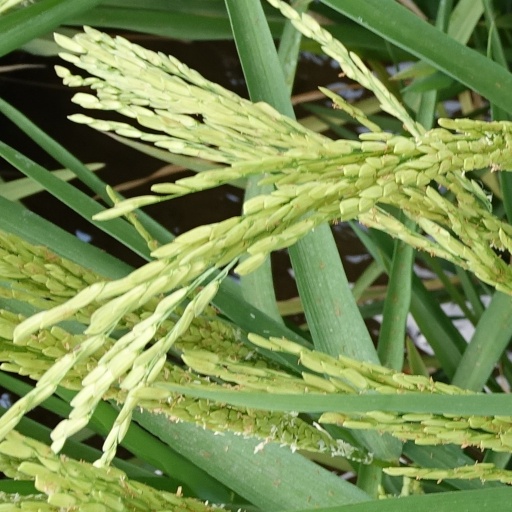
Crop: rice